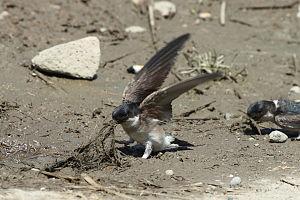
L'Hirondelle de Bonaparte est une espèce de passereaux migrateurs appartenant à la famille des Hirundinidae. Elle a les parties supérieures principalement bleu-noir, à l'exception de son croupion blanc, et a les parties inférieures gris pâle. Ses trois sous-espèces se reproduisent dans l'Himalaya et dans le centre et l'Est de l'Asie, passant l'hiver à plus basse altitude dans les montagnes ou en Asie du Sud-Est. Cette espèce est localement abondante et sa population est en expansion vers le nord, en Sibérie, et son statut de conservation n'est donc en aucune manière préoccupant.
Delichon est un petit genre de passereaux qui appartient à la famille des Hirundinidae et qui compte trois espèces d'hirondelles. Ce sont des oiseaux trapus et à queue courte, aux parties supérieures bleu-noirâtre contrastant avec un croupion blanc et avec un ventre blanc ou gris. Ils ont des plumes sur les doigts et sur les tarses, une caractéristique propre à ce genre. Les hirondelles du genre Delichon sont étroitement apparentées aux autres hirondelles qui construisent des nids de boue, notamment celles du genre Hirundo. Elles se reproduisent uniquement en Europe, en Asie et dans les montagnes de l'Afrique du Nord. Deux espèces, l'Hirondelle de fenêtre et l'Hirondelle de Bonaparte, migrent vers le sud en hiver, alors que l'Hirondelle du Népal vit toute l'année dans l'Himalaya.